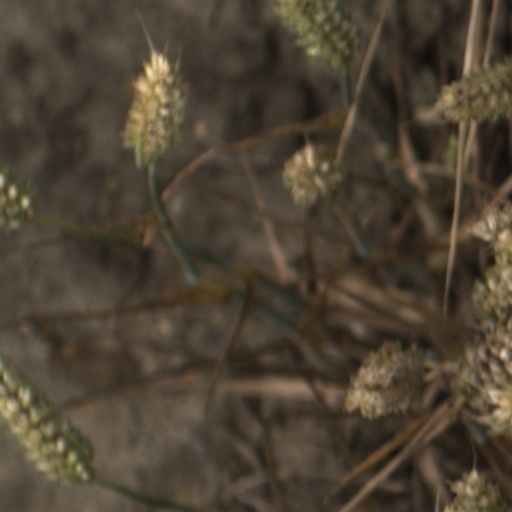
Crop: wheat